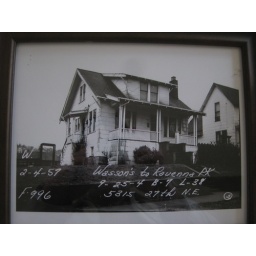
From the city records, this is how the house looked in 1957. Note the door on the side of the house.